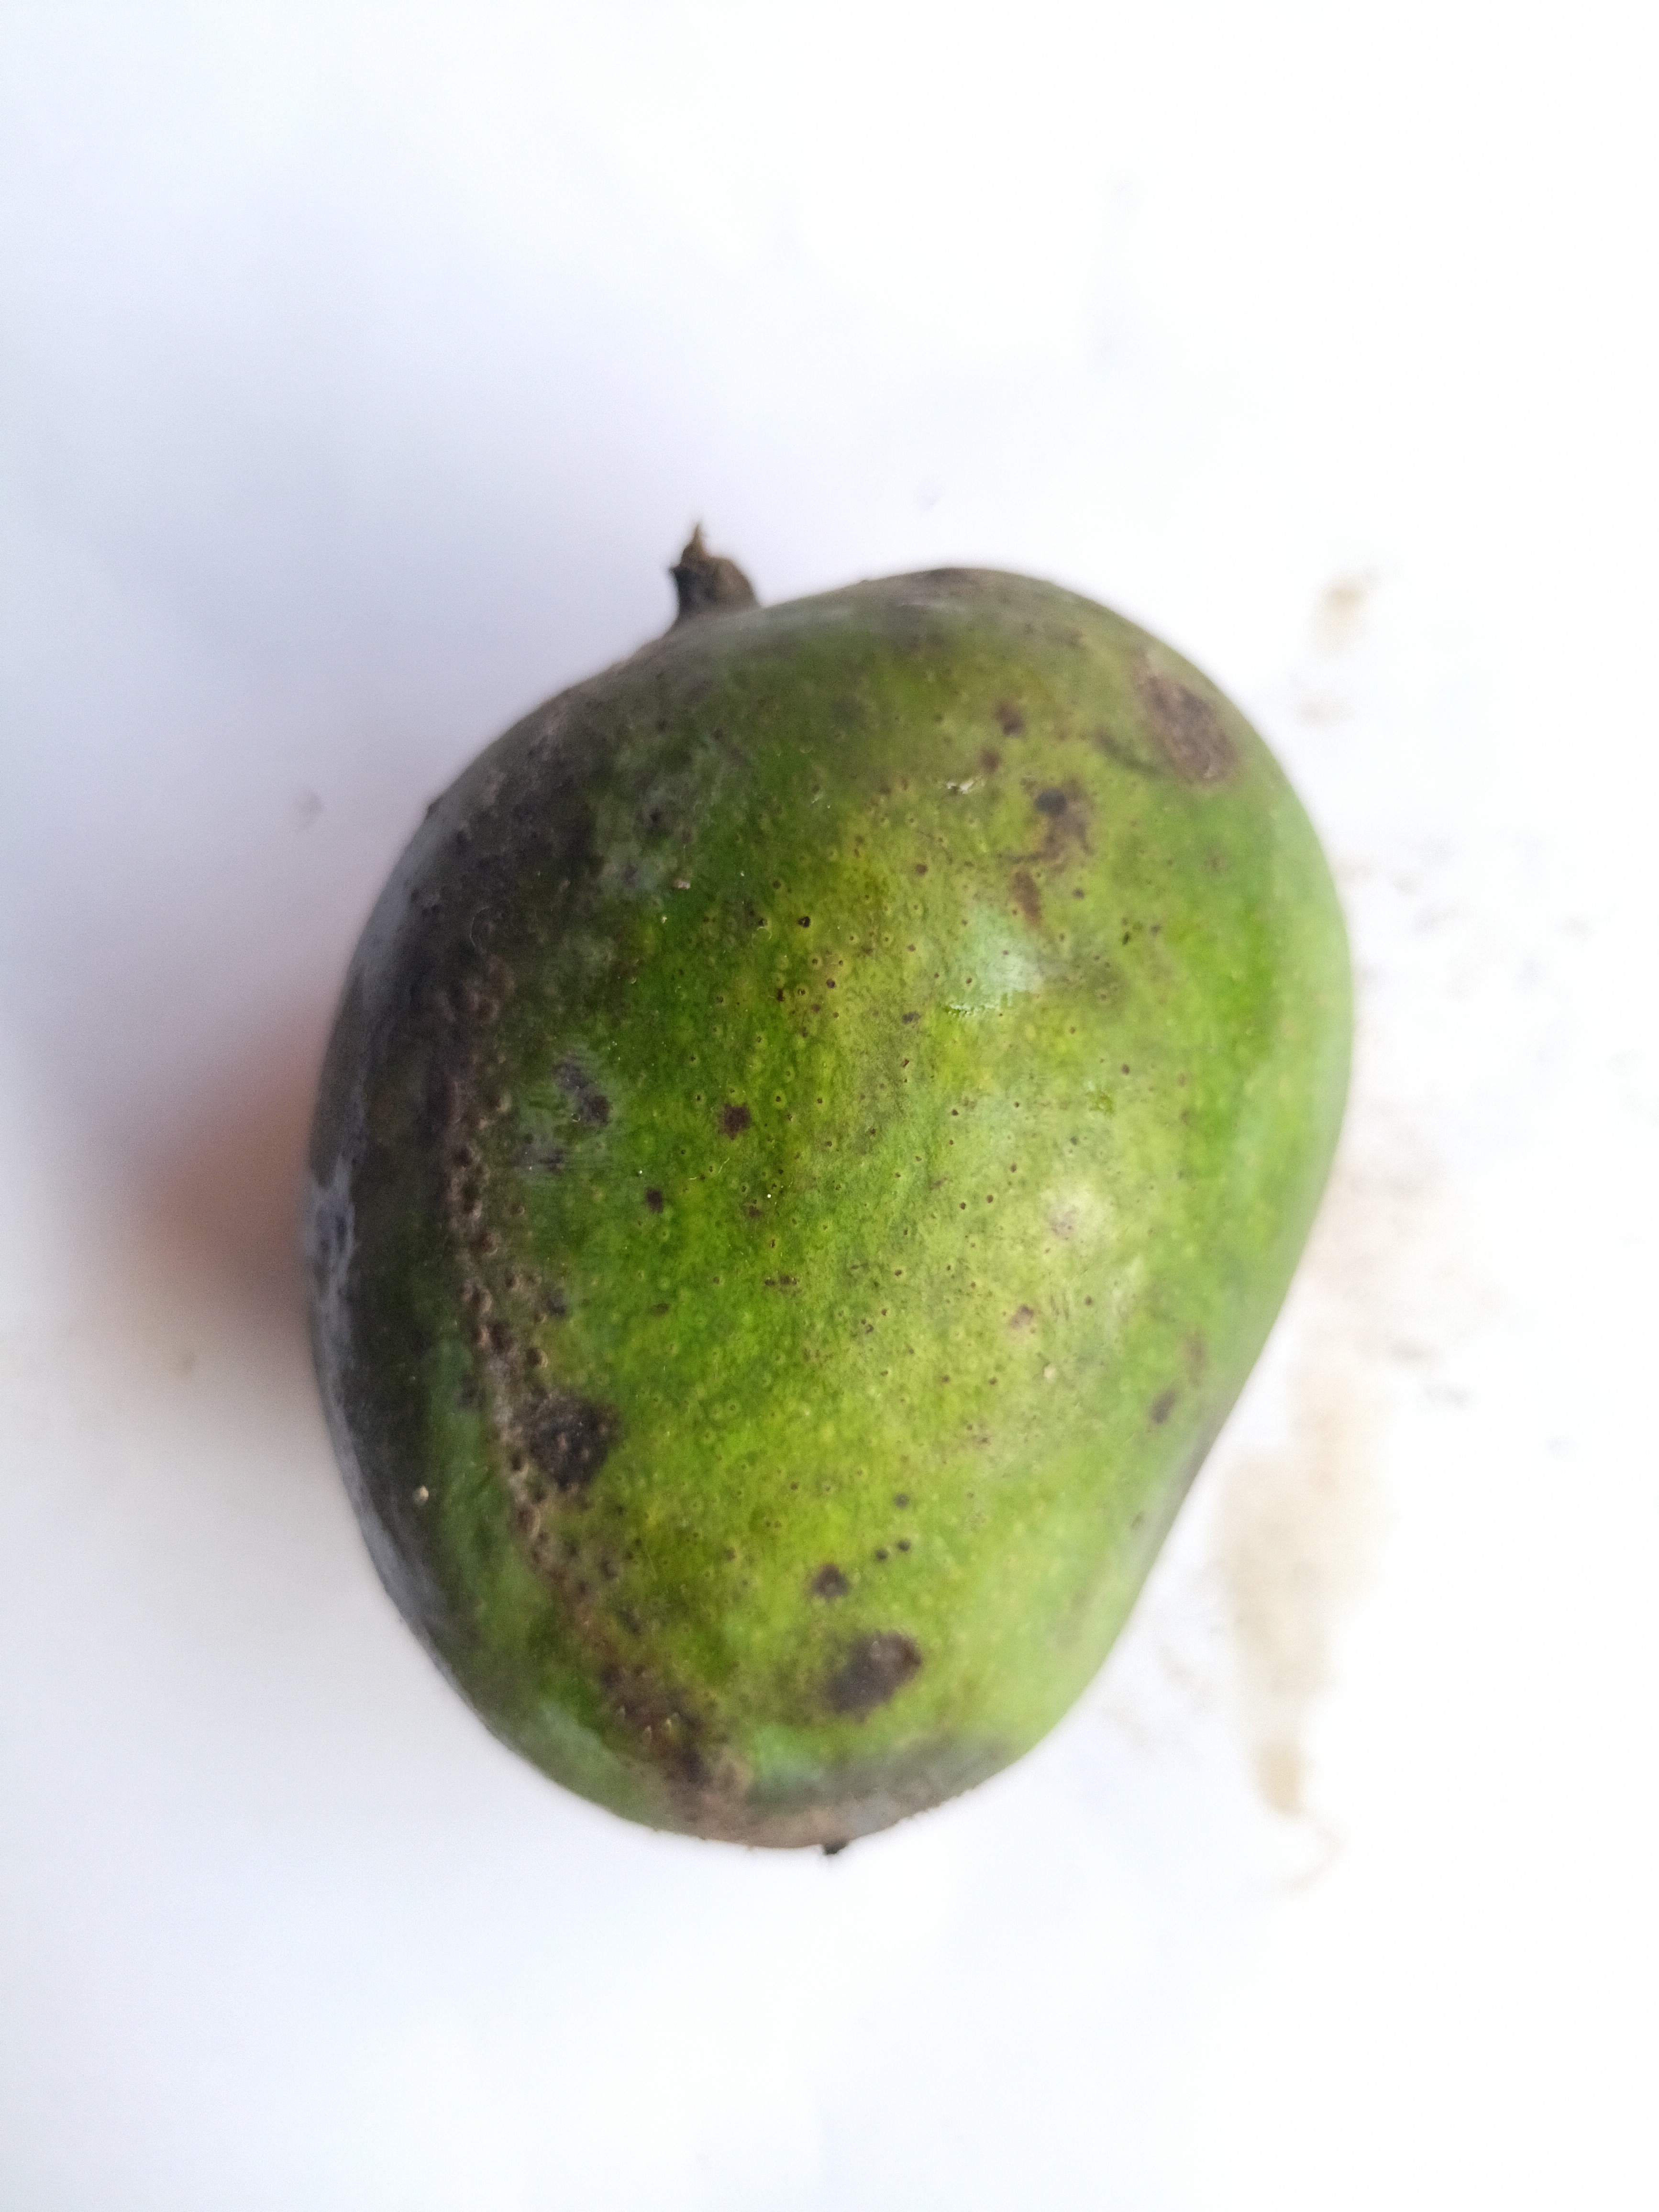
Mango variety: Khrishapat